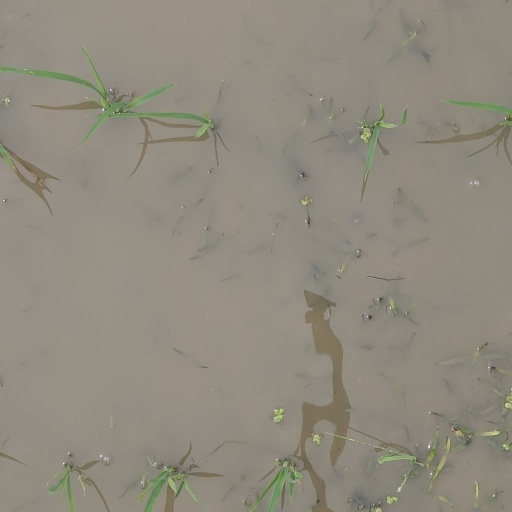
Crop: rice